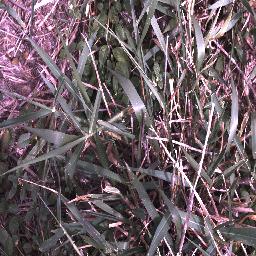
Label: negative